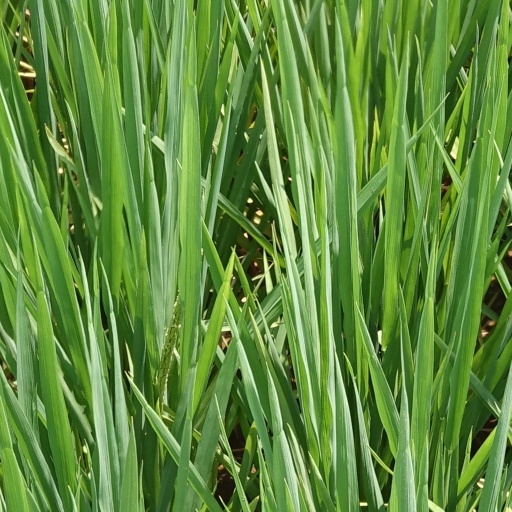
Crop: rice